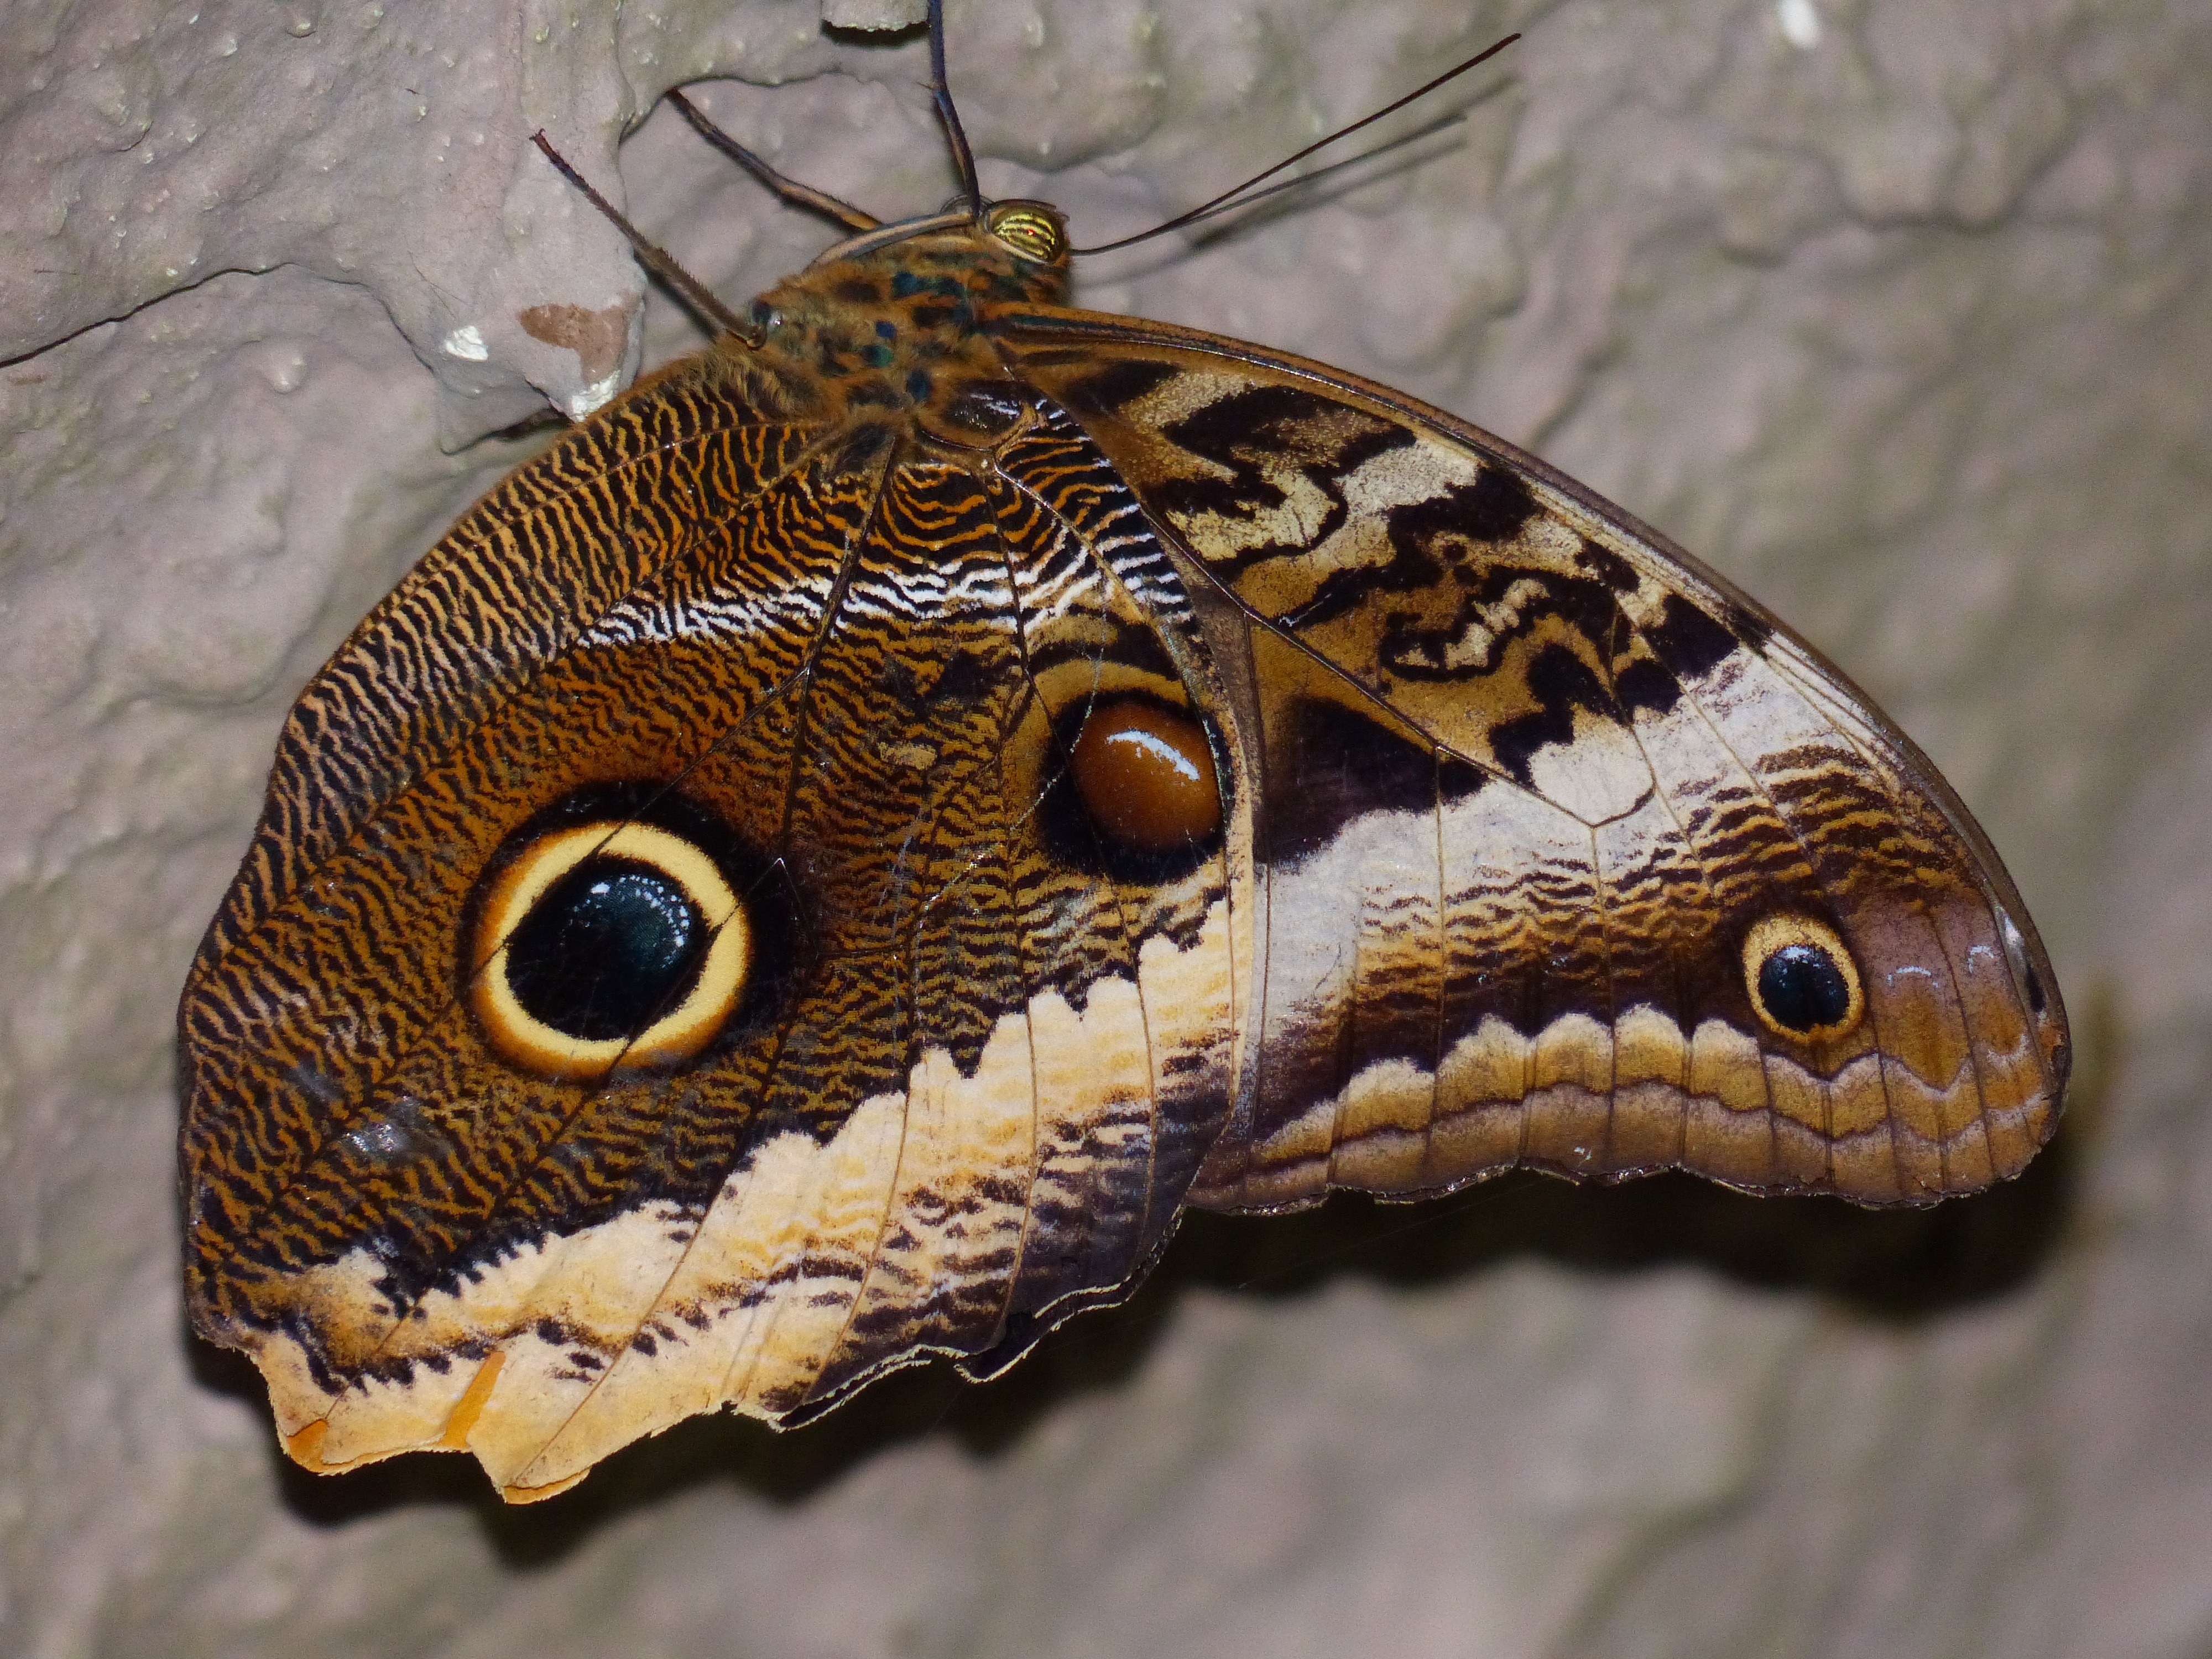
insect, moth, butterfly, fauna, invertebrate, close up, nymphalidae, bottom, macro photography, caligo, edelfalter, owl butterfly, caligo eurilochus, underside of wings, moths and butterflies